The Brothers (1972 TV series)

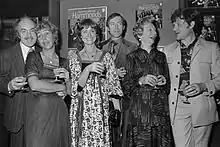
"The Brothers" (1976), left to right: Derek Benfield, Margaret Ashcroft, Jennifer Wilson, Robin Chadwick, Jean Anderson, Colin Baker

The Brothers is a British television series, produced and shown by the BBC between 1972 and 1976.